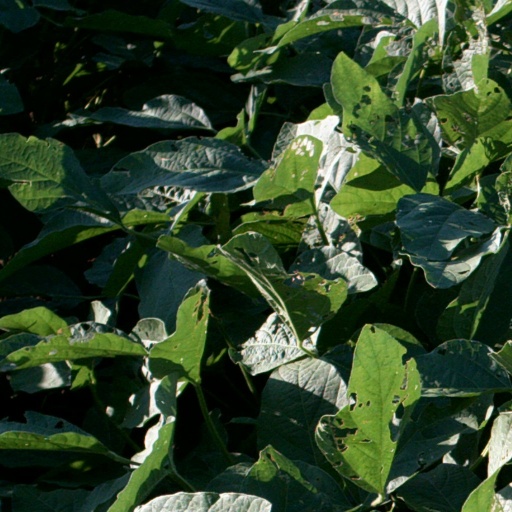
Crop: soybean